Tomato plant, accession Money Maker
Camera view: tilt-top (135 deg); turntable rotation: 30 degrees
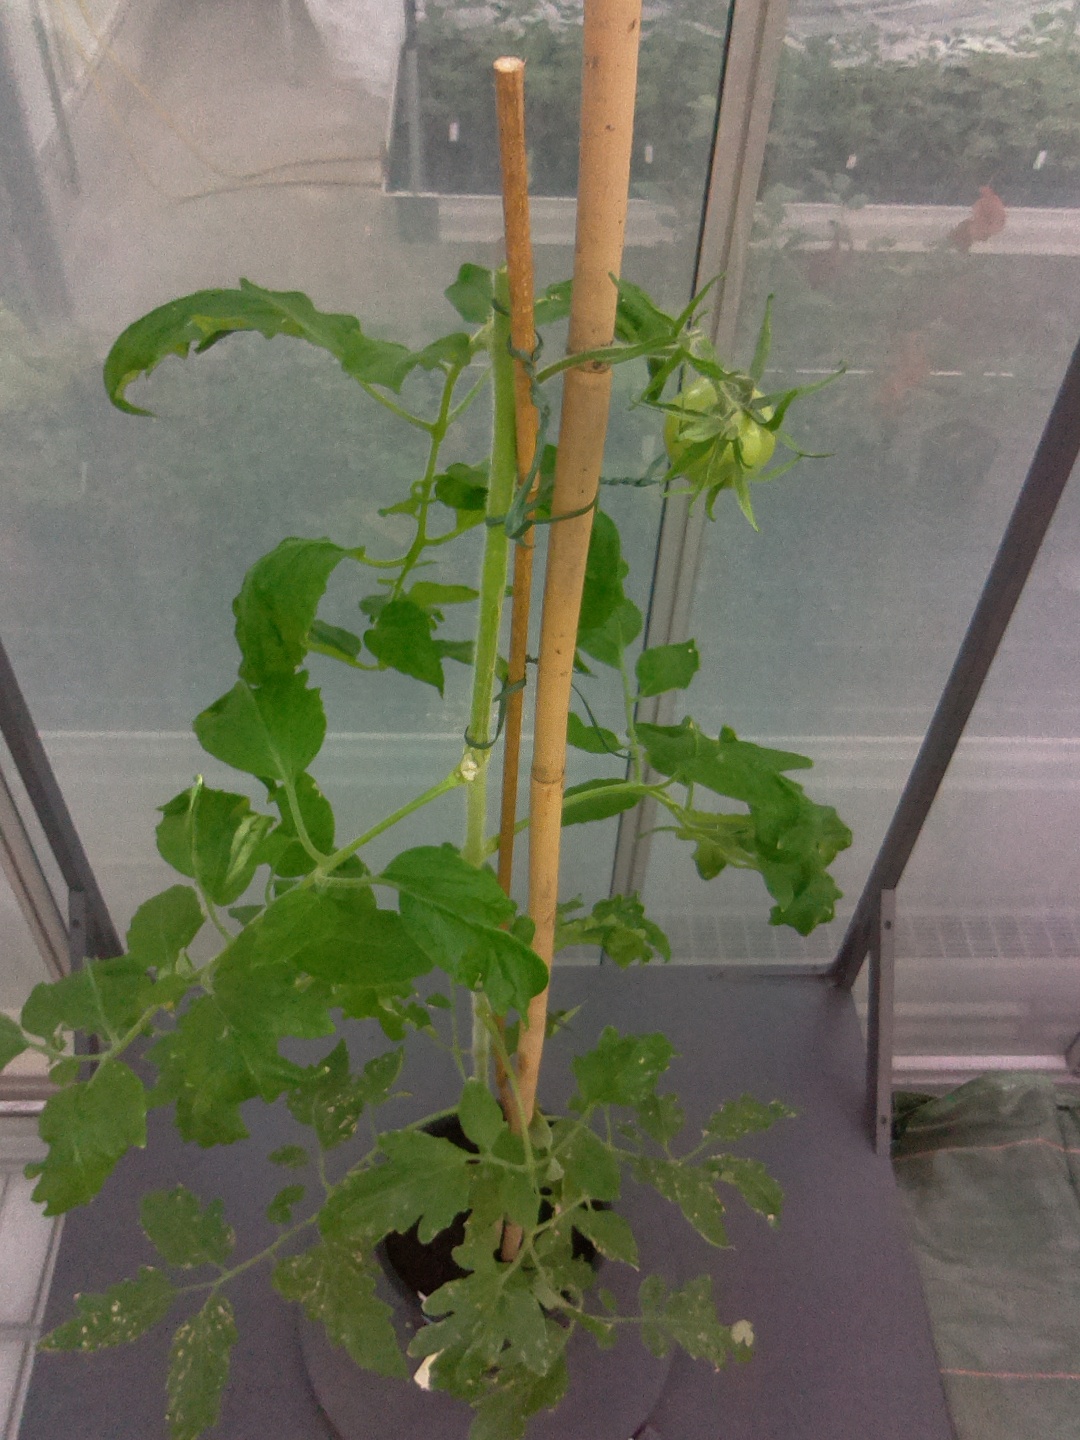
BBCH growth stage 73: 30%-40% of final fruit size